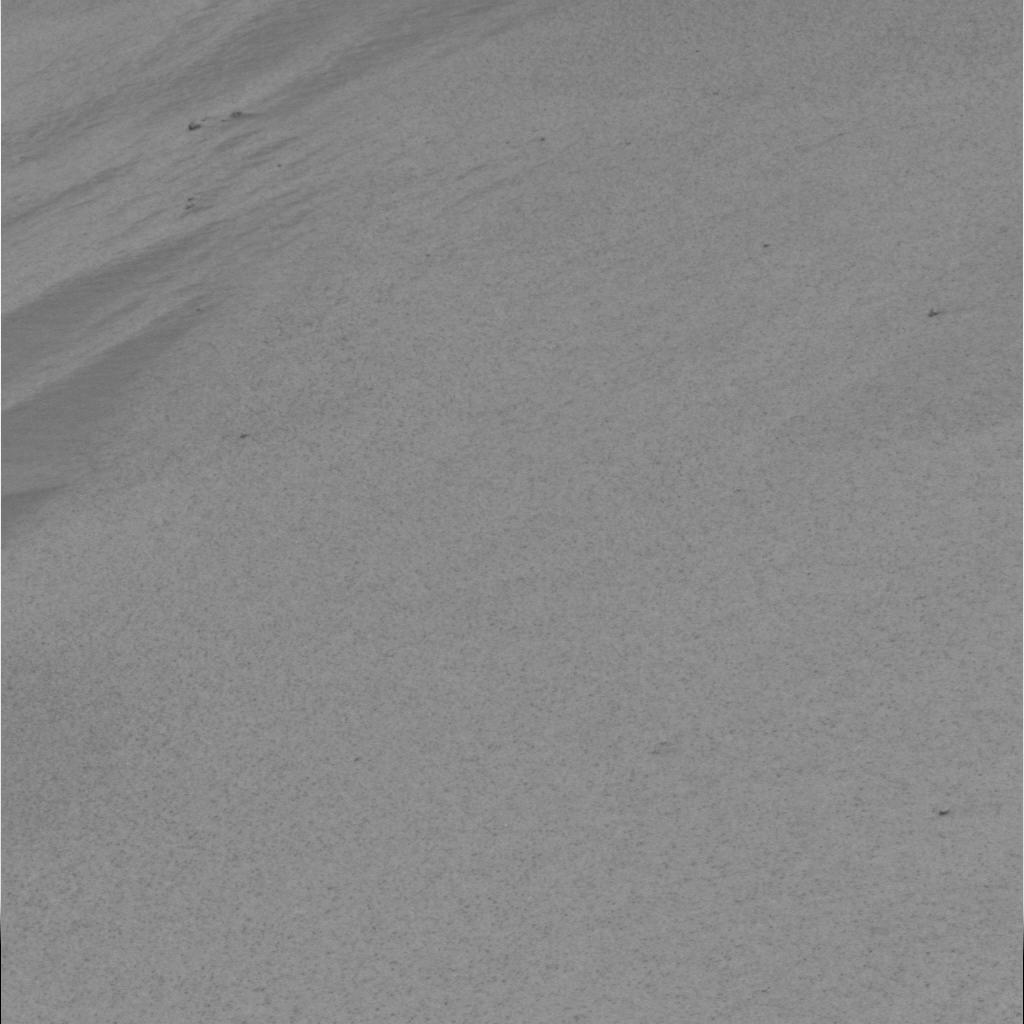
Surface features visible: Dunes/Ripples, Soil, Nearby Surface